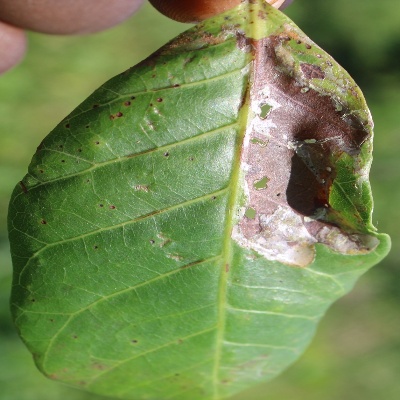
Crop: Cashew
Condition: leaf miner